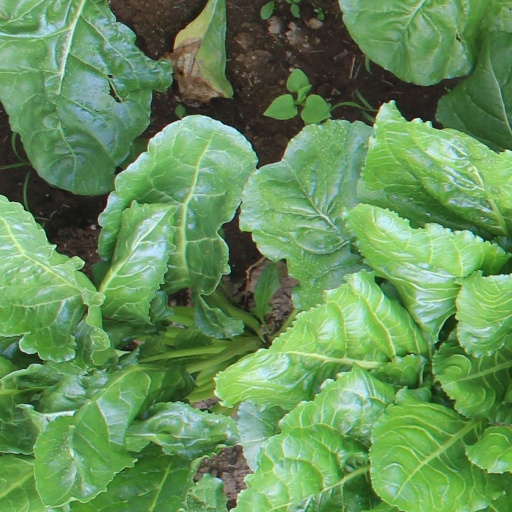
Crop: sugar beet